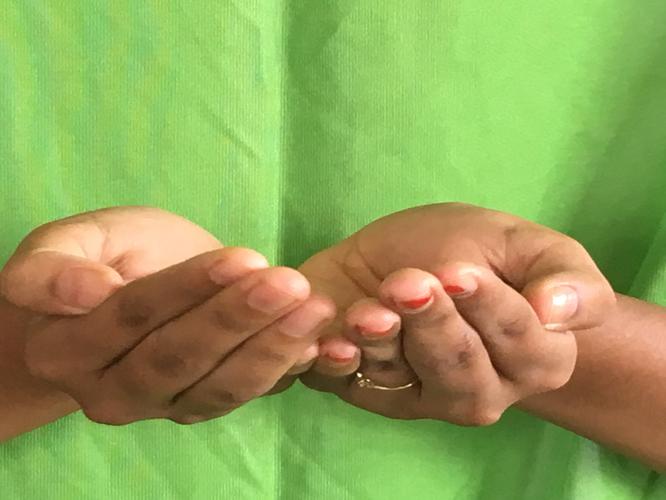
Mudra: Pushpaputa
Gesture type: double_hand